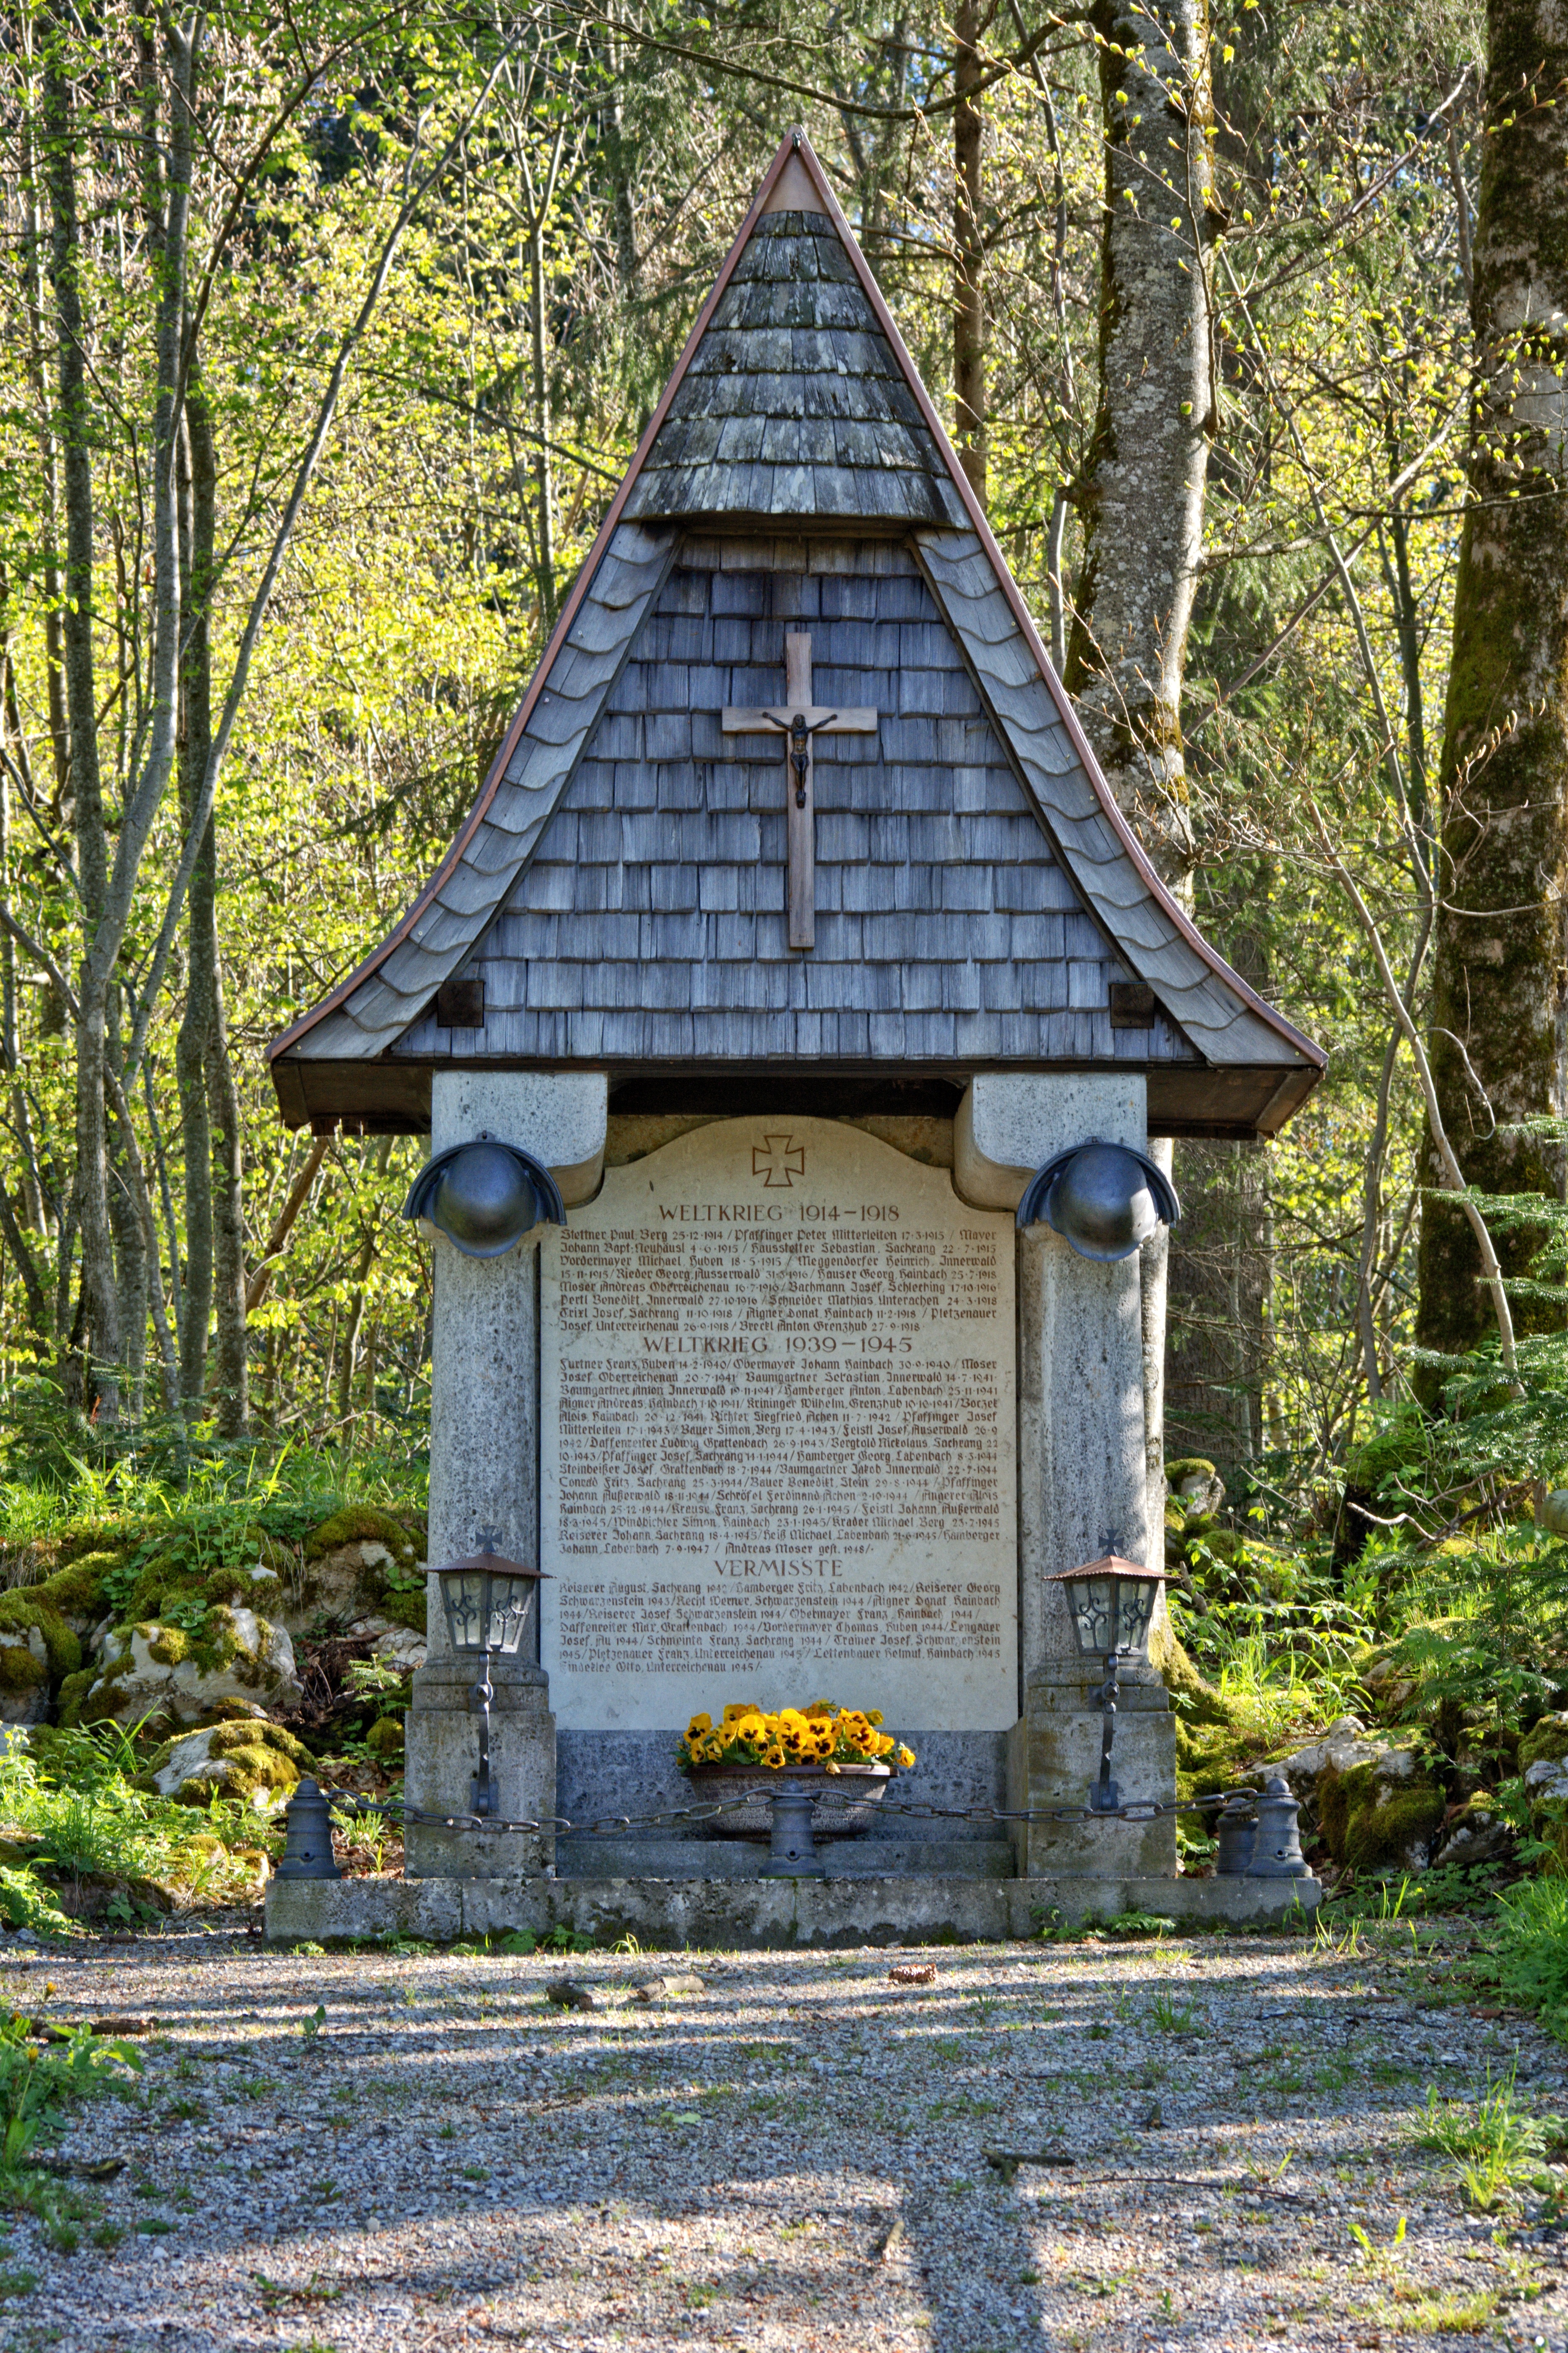
architecture, monument, autumn, memory, chapel, memorial, tribute, war, commemorate, shrine, germany, bavaria, soldiers, war memorial, world war, mourning, rural area, favor, memorial stone, chiemgau, world war i, 1914